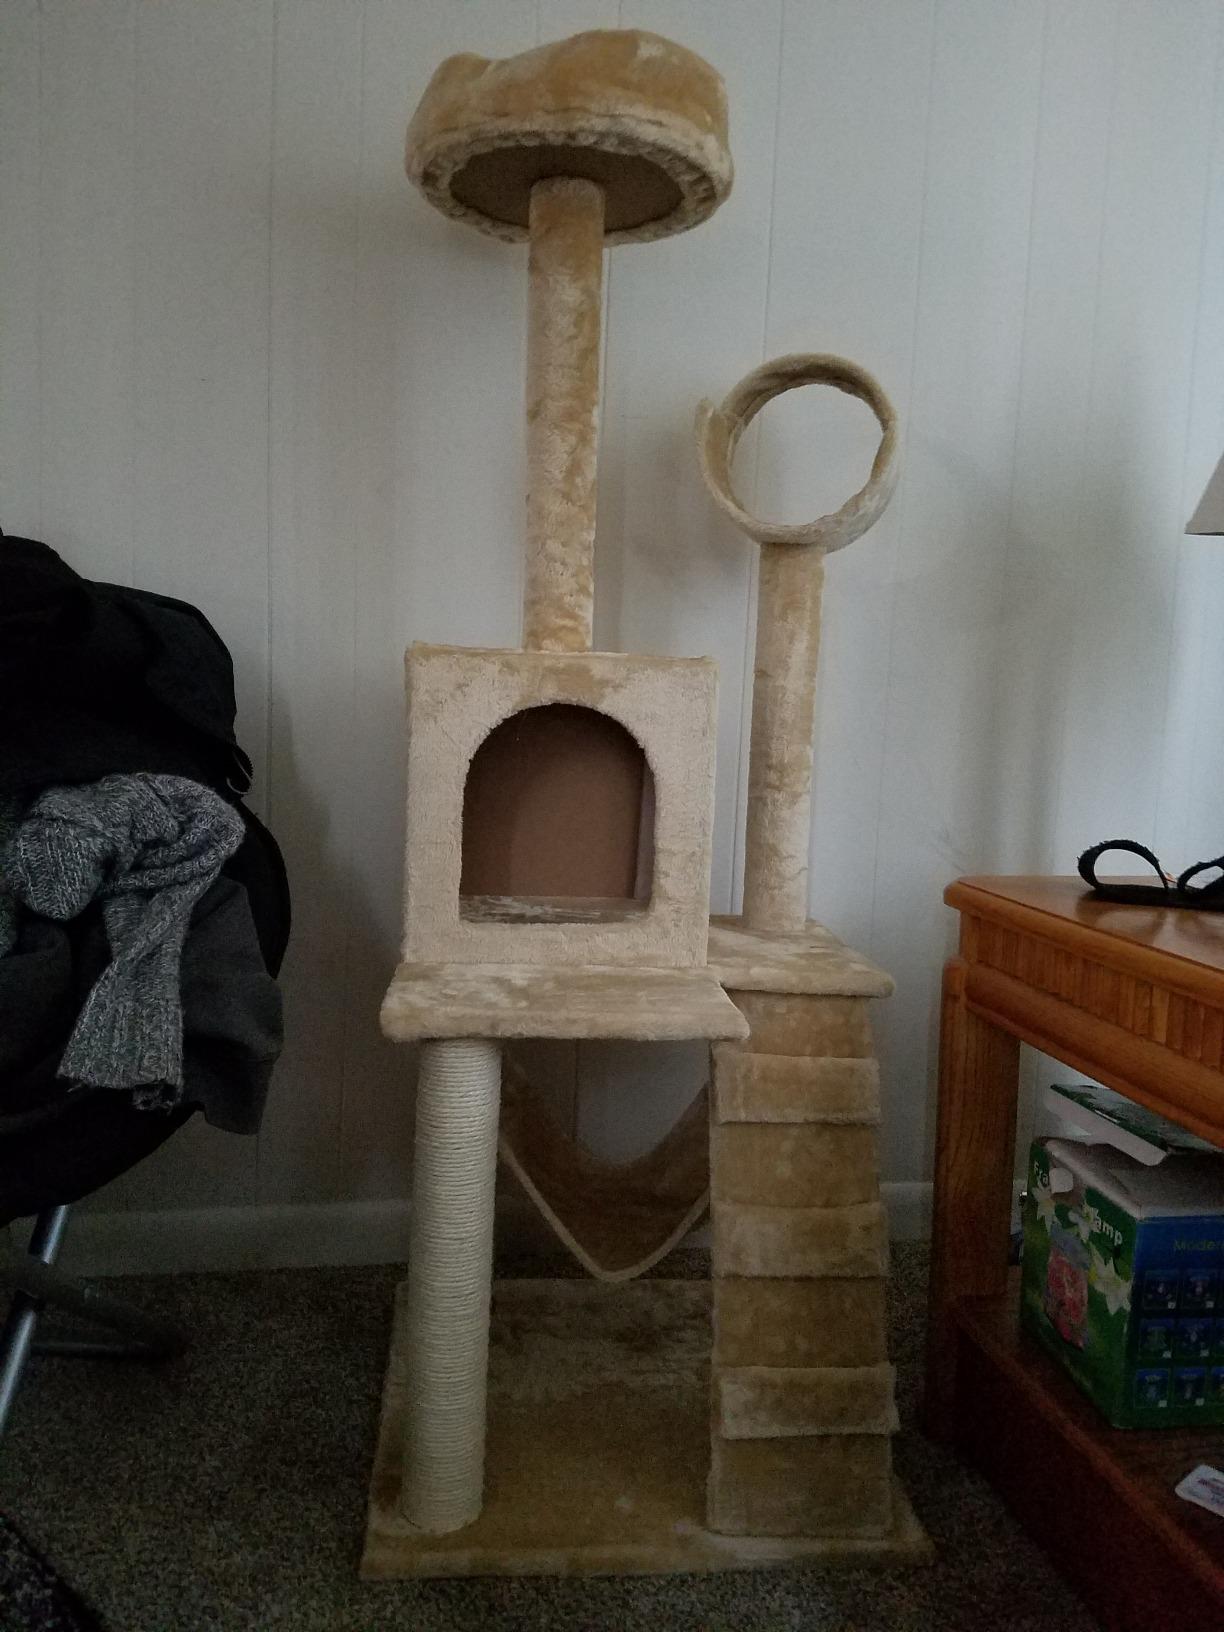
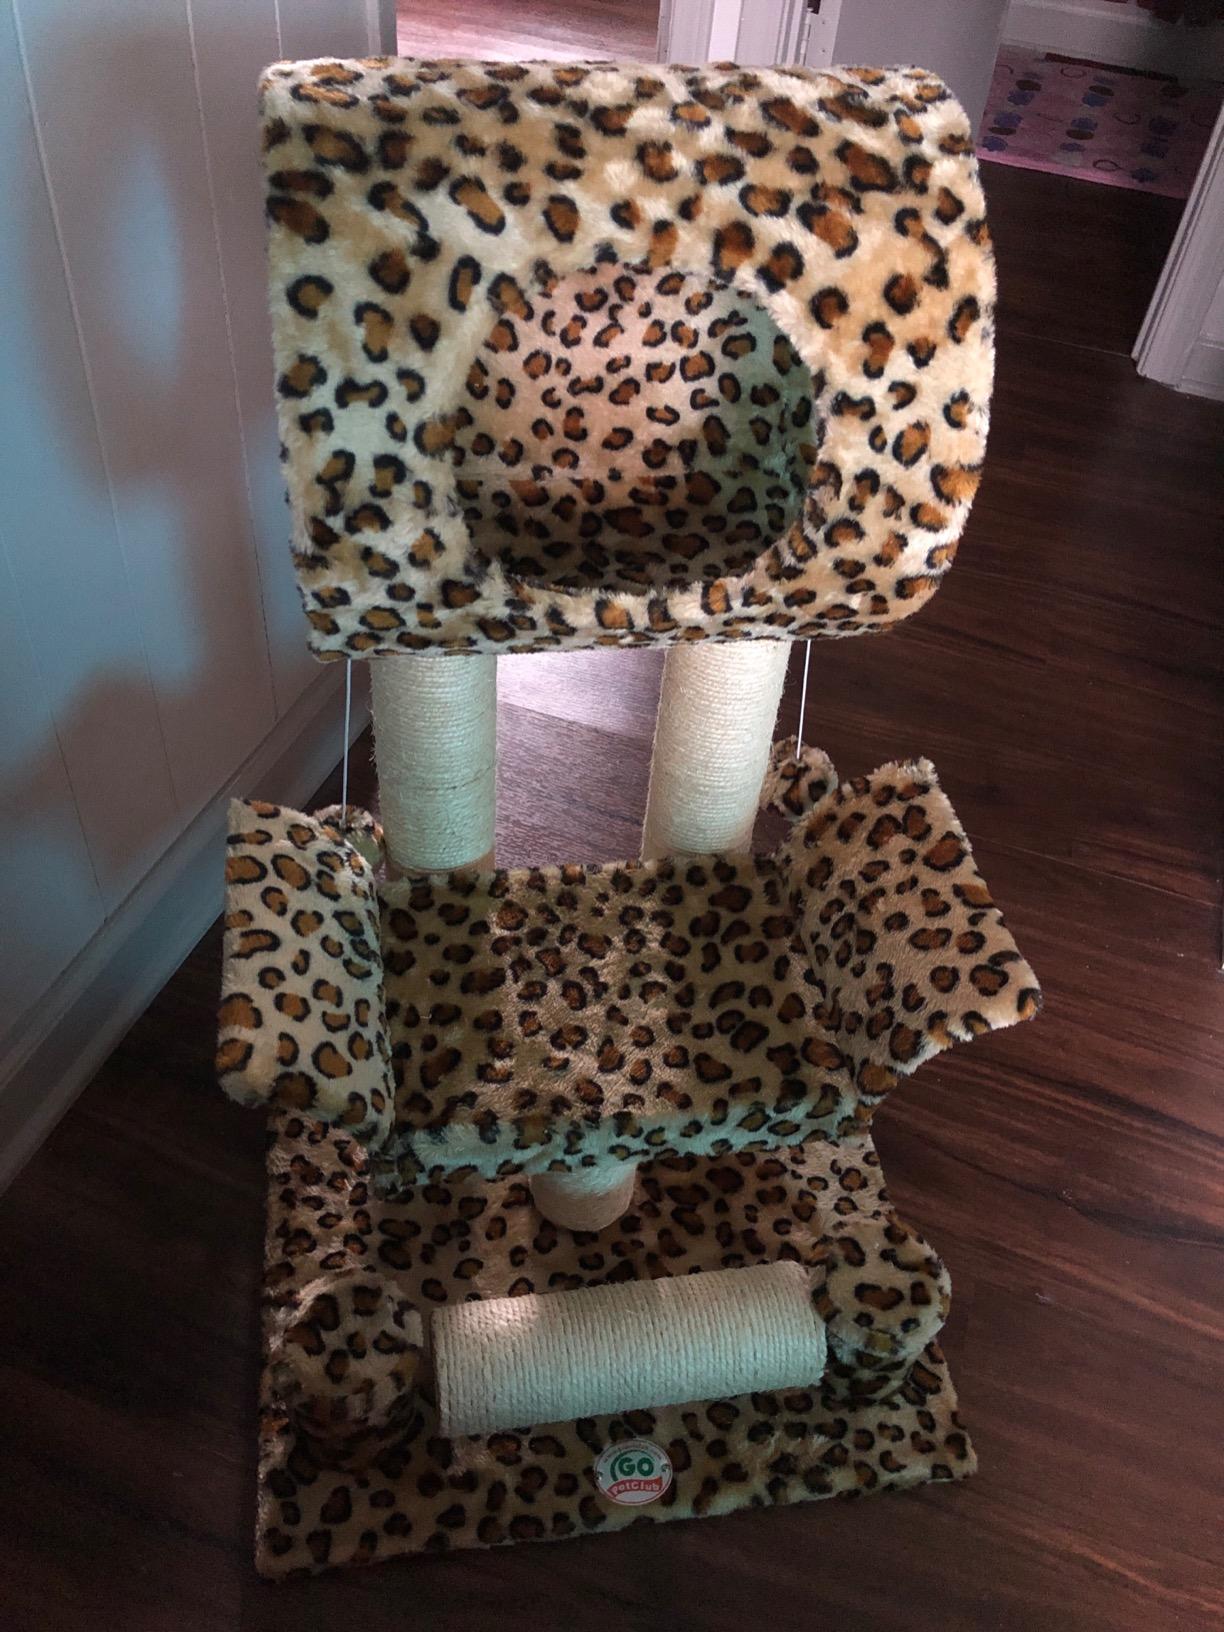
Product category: items_cat tree
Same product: no